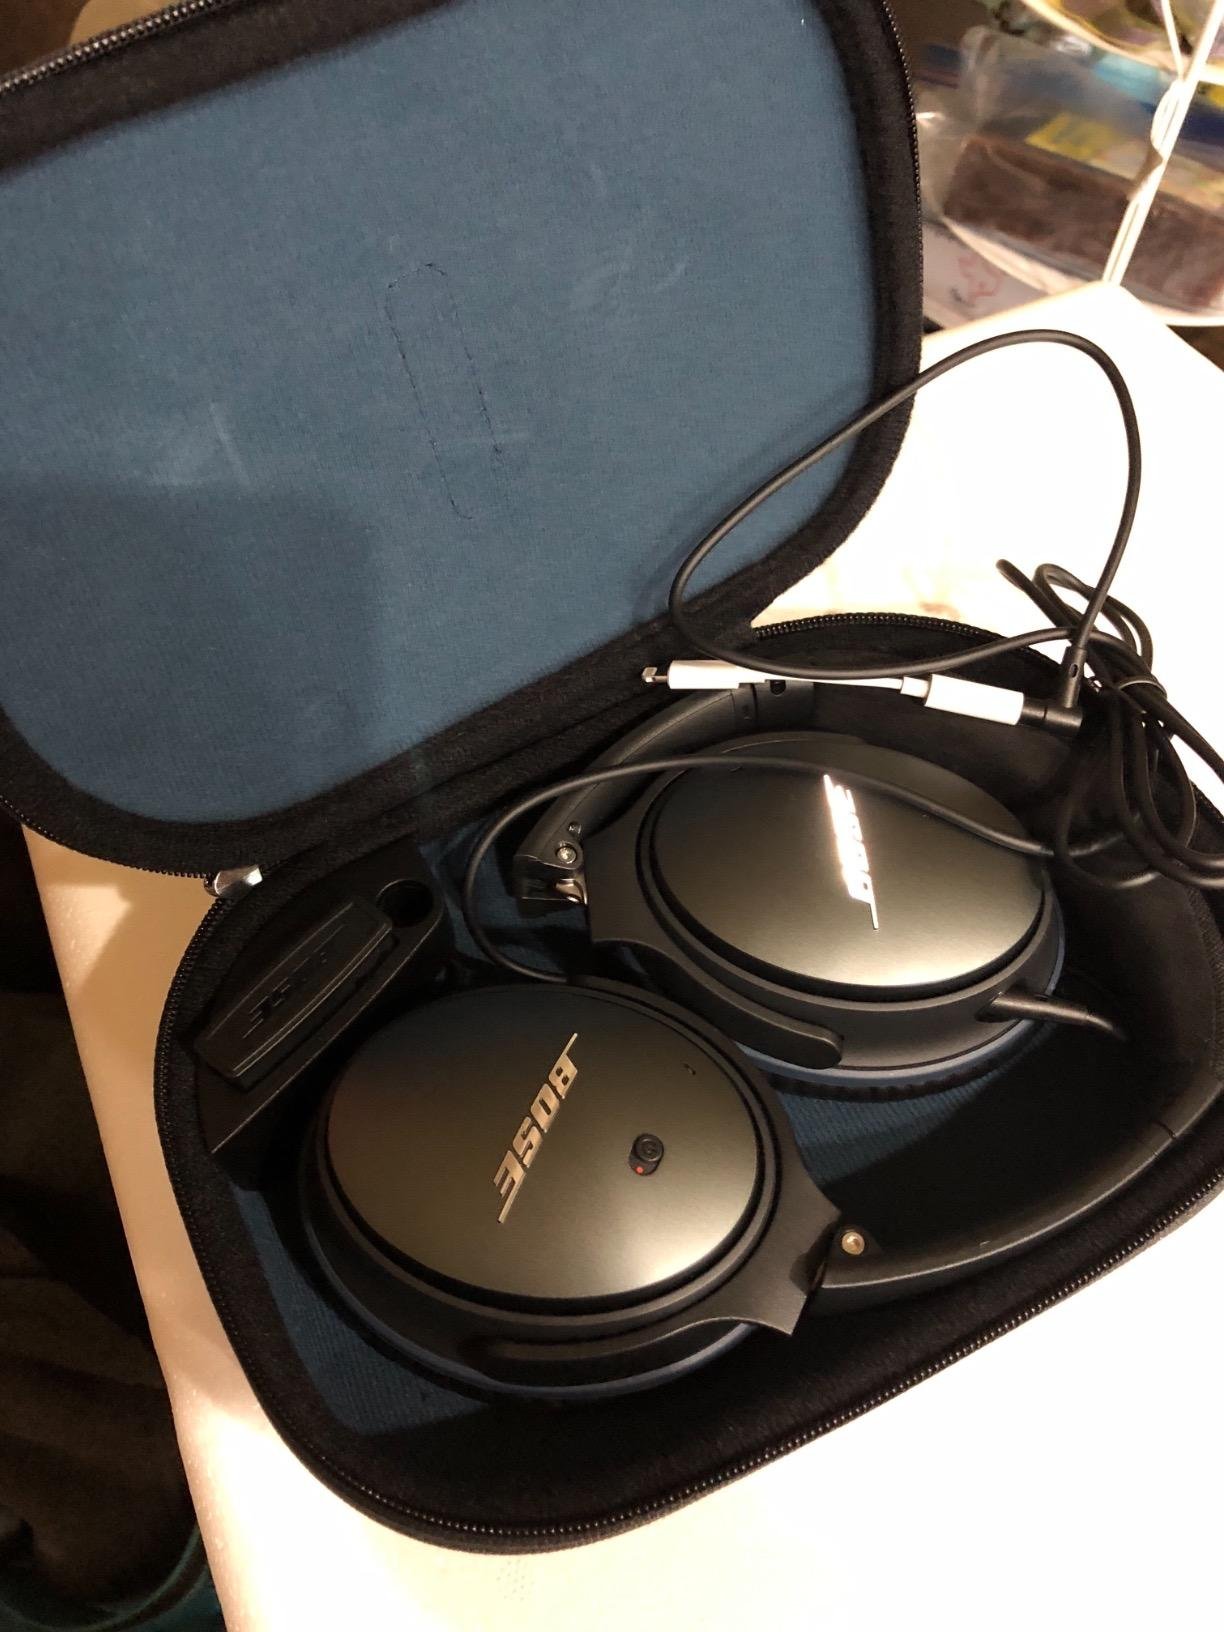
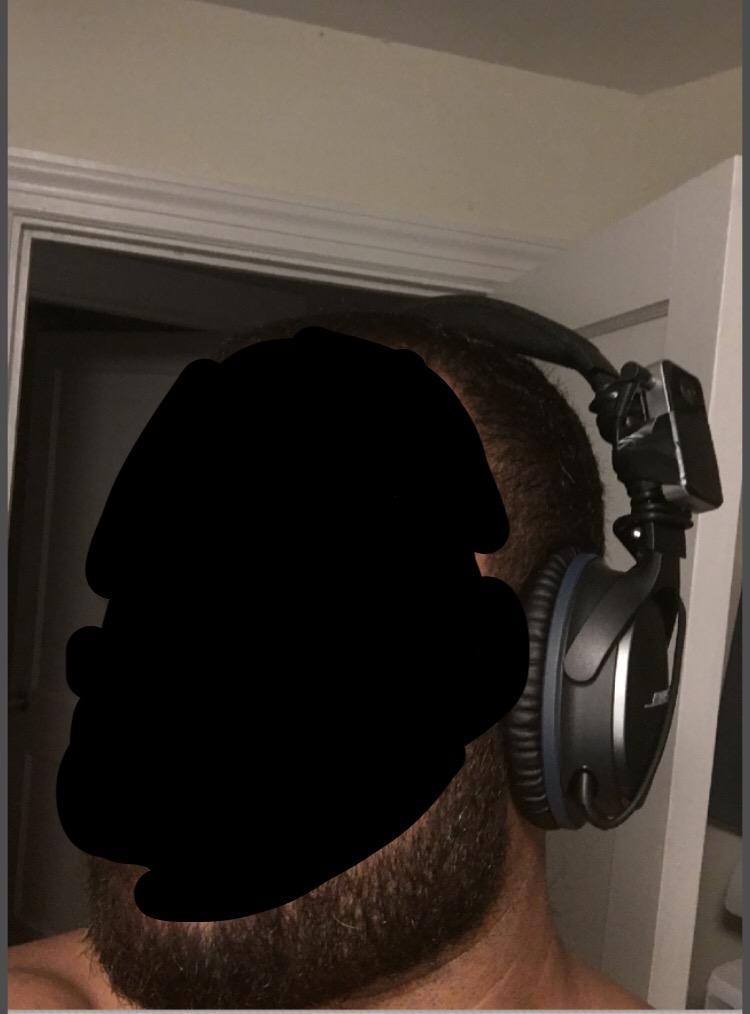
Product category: headphones
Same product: yes